Wimbledon Championships

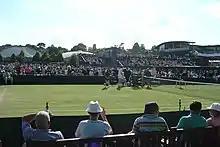
Court 10. On the outside courts there is no reserved seating.

Due to the possibility of rain during Wimbledon, a retractable roof was installed prior to the 2009 Championship. It is designed to close/open fully in 20 minutes and will be closed primarily to protect play from inclement (and, if necessary, extremely hot) weather during The Championships. Whilst the roof is being opened or closed, play is suspended. The first time the roof was closed during a Wimbledon Championship match was on Monday 29 June 2009, involving Amélie Mauresmo and Dinara Safina. The first full match played and completed under the roof featured Andy Murray and Stan Wawrinka, played on the same date.